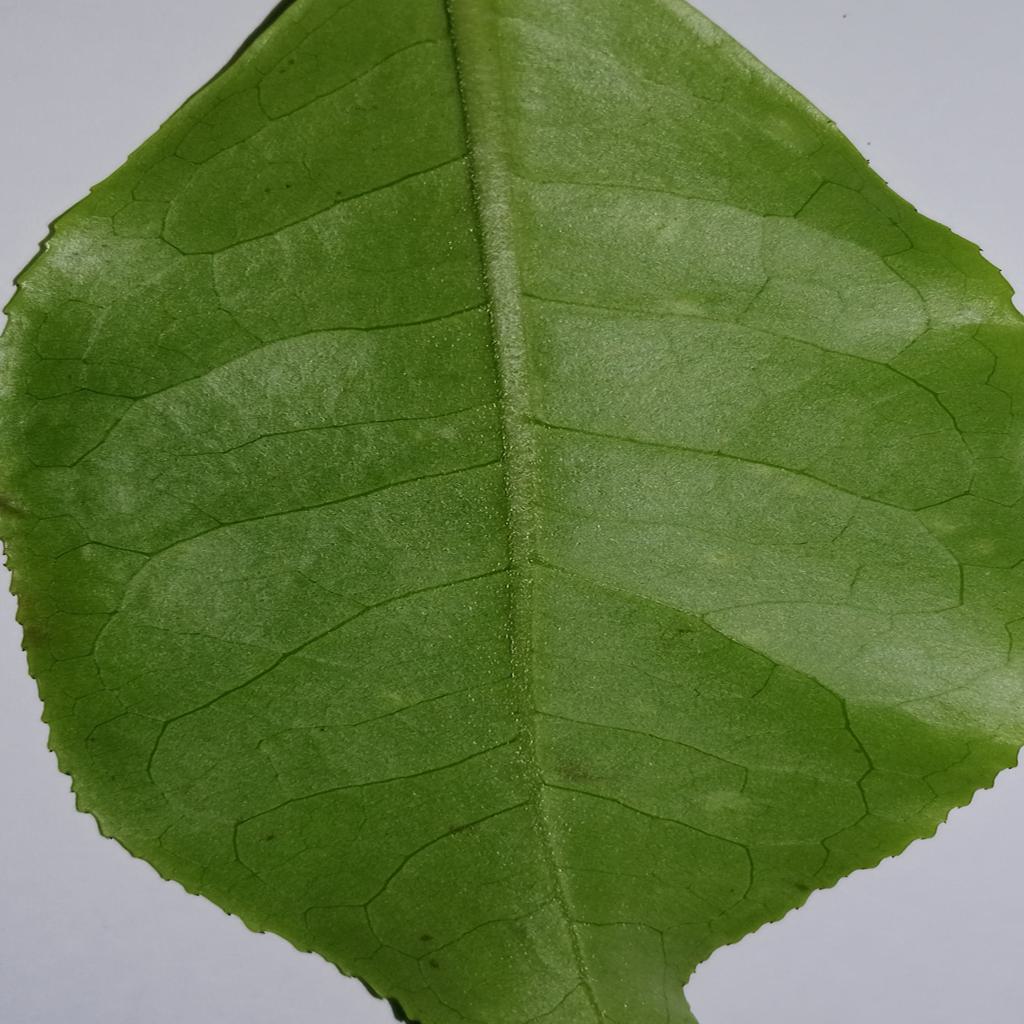
Label: Healthy